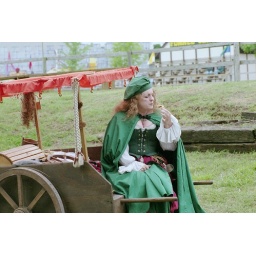
The castle --lassie by jouist field